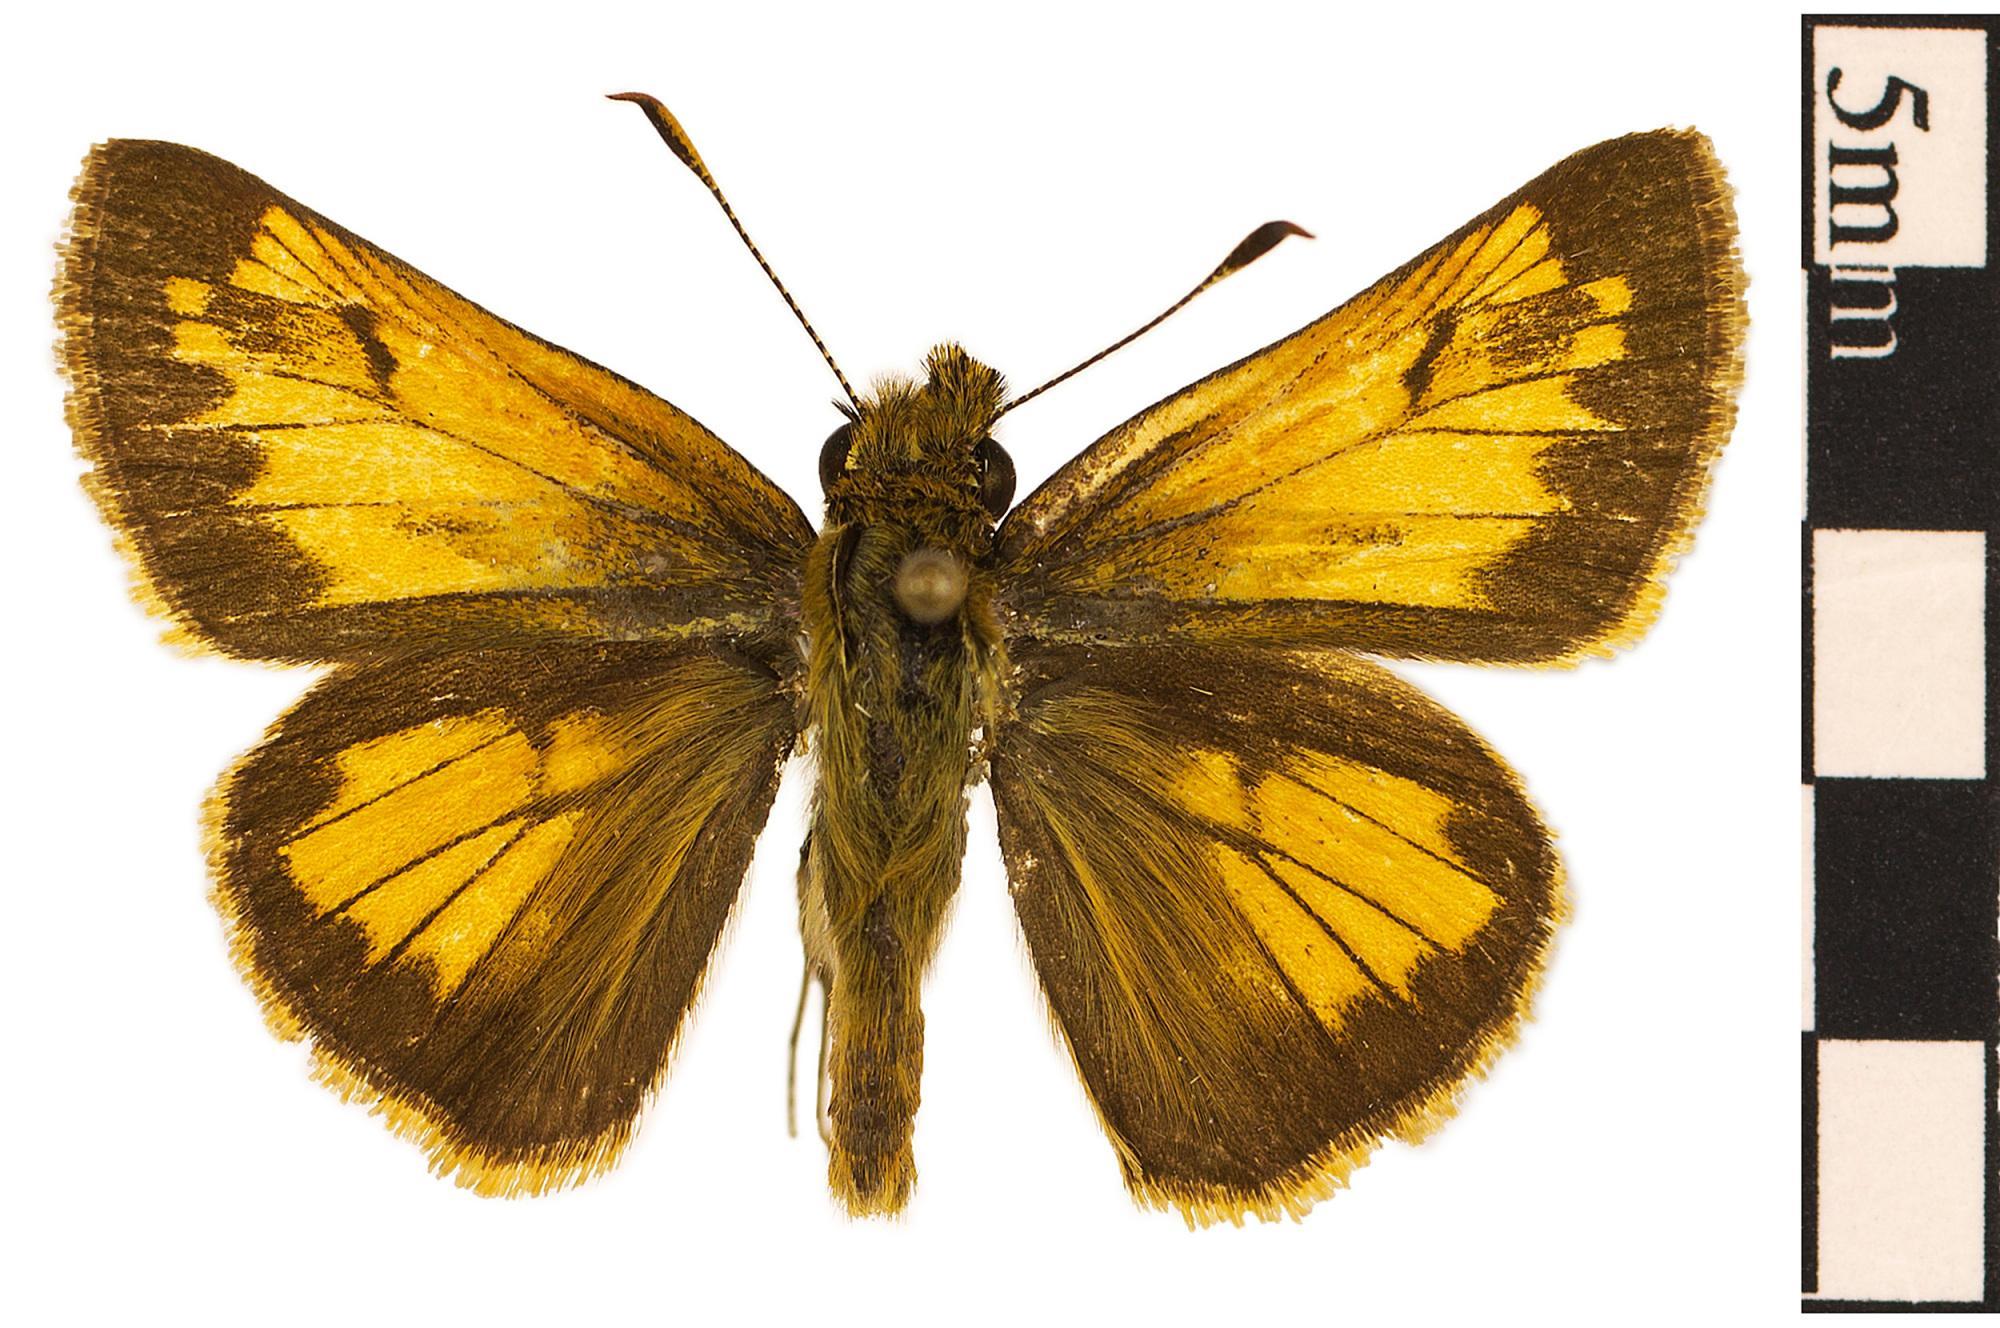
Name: Hobomok Skipper
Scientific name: Poanes hobomok
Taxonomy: Animalia, Arthropoda, Hexapoda, Insecta, Lepidoptera, Hesperiidae
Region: US Mid Atlantic (PA, NJ, MD, DE, DC, VA, WV)
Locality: Soldier's Delight Area, North America, United States, Maryland, Baltimore County
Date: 1970